Brandon Drury

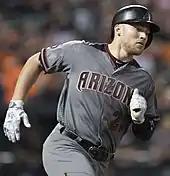
Drury with the Arizona Diamondbacks in 2016

On January 24, 2013, the Braves traded Drury, along with Martín Prado, Randall Delgado, Zeke Spruill, and Nick Ahmed to the Arizona Diamondbacks for Justin Upton and Chris Johnson. He played his first season in the Diamondbacks organization with the South Bend Silver Hawks. In 134 games, he hit .302/.362/.500 with 15 home runs. He started the 2014 season for the Visalia Rawhide of the High-A California League, and in August was promoted to the Mobile BayBears of the Double-A Southern League. He had a .299 batting average, 23 home runs and 95 RBI. After the season, Drury was sent to the Arizona Fall League, where he played for the Salt River Rafters.